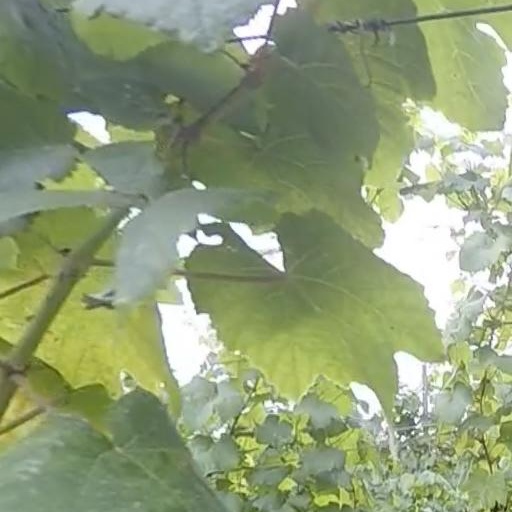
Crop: grape